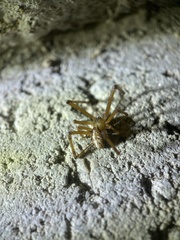
Species: Lactrodectus_hesperus